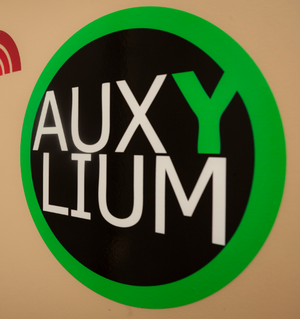
Logotype Auxylium
Auxylium est le nom de code d’une technologie militaire développée par l’armée française et permettant d’utiliser des services numériques à très haut débit de manière sécurisée lors de missions critiques au travers de terminaux mobiles comme des smartphones ou des tablettes. Ce système permet notamment en cas de crise grave de se passer des réseaux de téléphonie mobile classiques.